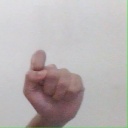
अक्षर: घ